Madusa

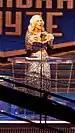
Miceli during her induction into the WWE Hall of Fame in 2015.

On March 2, 2015, it was announced that Miceli would be inducted into the WWE Hall of Fame class of 2015, under her Alundra Blayze moniker. On Twitter, she said this was a sign of respect, since that was her name in WWE, but "that bitch Madusa will be on stage speaking." During her speech, in response to constant questions about her dumping the WWF Women's Championship belt in the trash on "Monday Nitro", her inductor, Natalya, wheeled a trash can onstage. Miceli (calling herself both Madusa and Alundra Blayze) withdrew the belt, which she stressed was a good-looking "women's "wrestling" belt", and said it was finally "back home where it belongs" after 20 years. She held the belt on her shoulder, and referred to herself as the reigning WWF Women's Champion. Following her Hall of Fame induction, she made a special appearance during the WrestleMania 31 event the following day on March 29, along with the other Hall of Fame inductees.